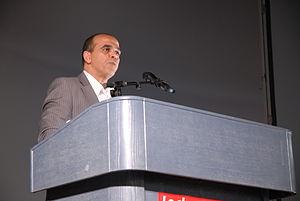
Kader Arif (homme politique français) lors du meeting de Toulouse du 13 avril 2007 de Dominique Strauss-Kahn, venu promouvoir la candidature de Ségolène Royal à l'élection présidentielle de 2007.